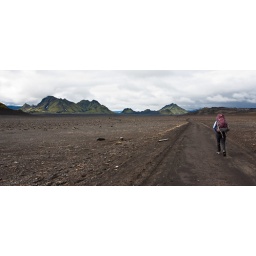
Pictures from the Laugavegur - a trek from Landmannalaugar near central Iceland through the mountains to the coast at Skogar